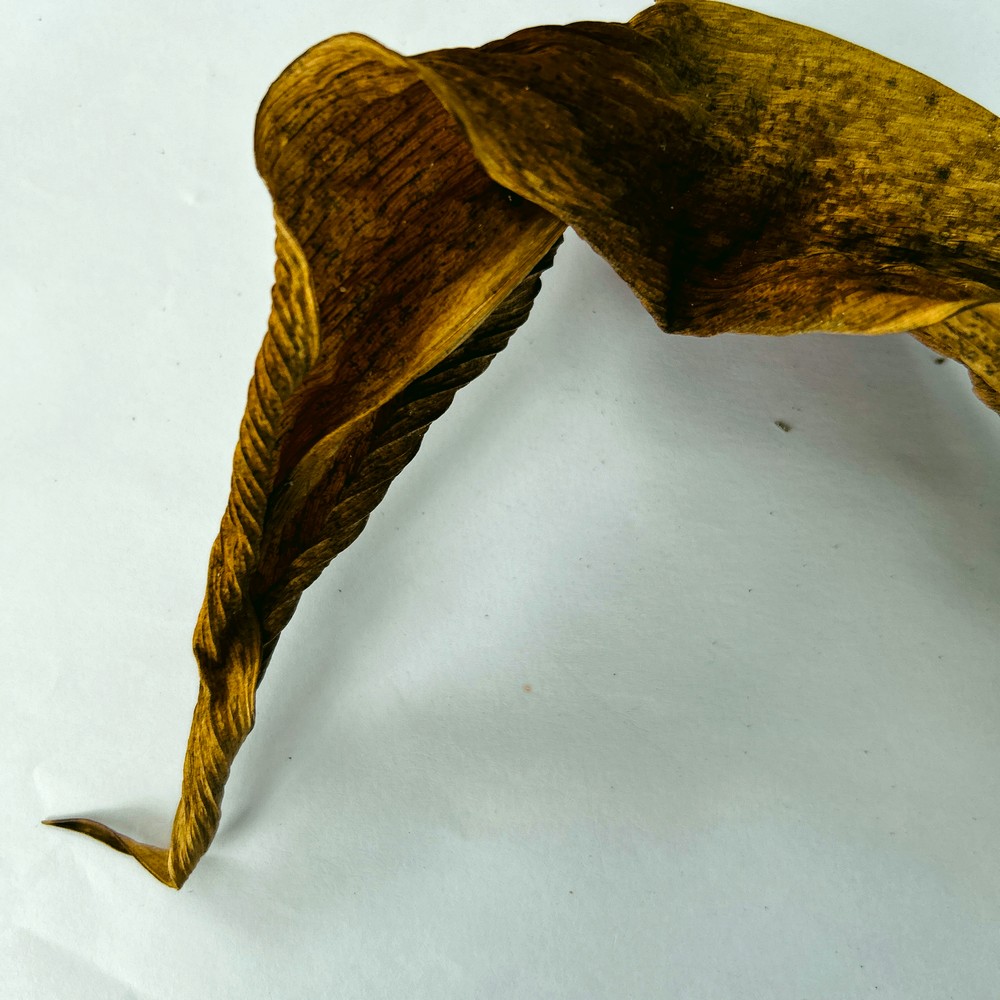
Label: Dry Leaf